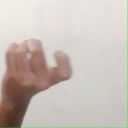
अक्षर: ज